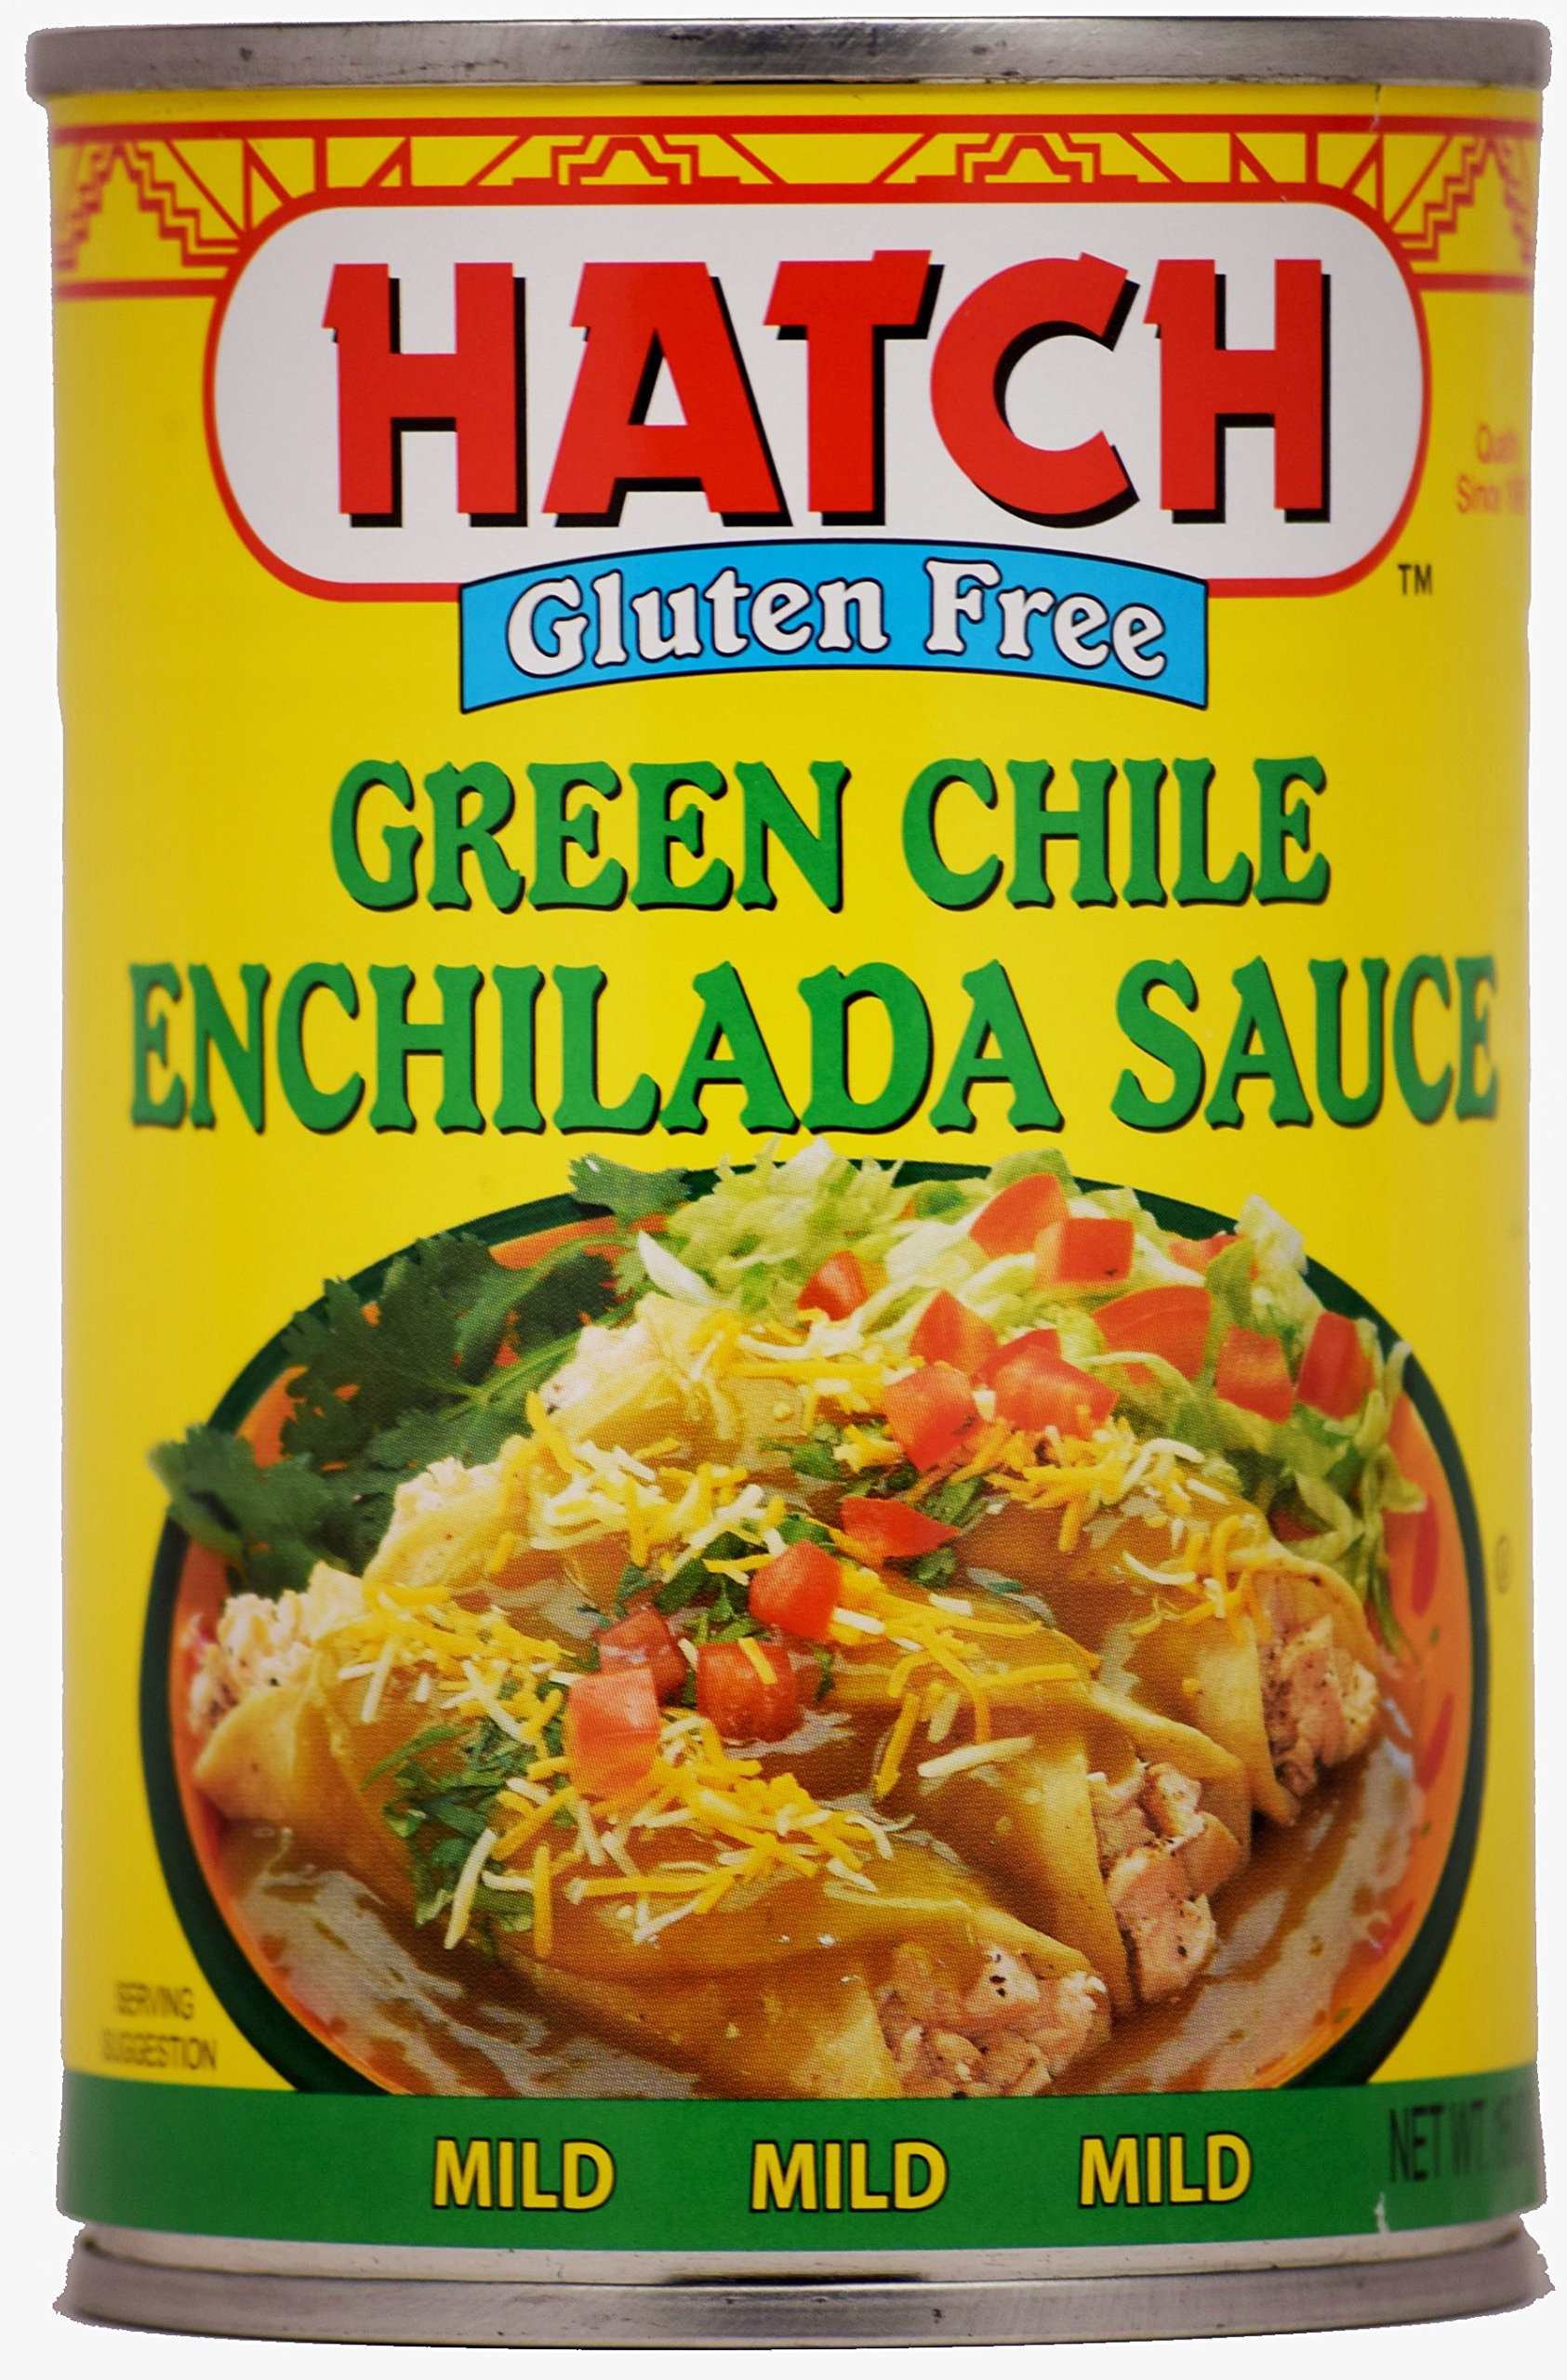
Item Name: Hatch Green Chile Enchilada Sauce, Mild, 15-Ounce (Pack of 6)
Bullet Point 1: Green Chile Enchilada Sauce.
Bullet Point 2: 15 ounce cans in a 6 pack
Bullet Point 3: Mild Heat Level
Bullet Point 4: No Preservatives, No MSG, Gluten Free
Bullet Point 5: Great Taste for New Mexican Dishes
Product Description: Seriously you have not tried green enchiladas until you have tried making them with Hatch Green Chile Sauce. Recipes to try Hatch Green Chile Eggs Benedict Down the Hatch Bloody Mary Green Chile Turkey Enchiladas Hatch Sour Cream Enchiladas Hacienda Stuffed Pork Chop Chicken Burritos. Set of 6.
Value: 90.0
Unit: Ounce

Price: 16.56